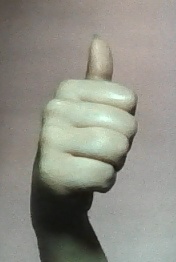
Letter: aleff